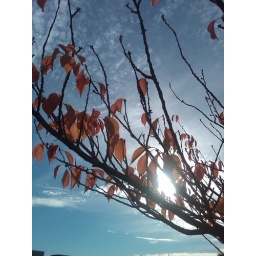
a brilliant silver leaf shining in the tree.....or p'raps just the sun hiding behindunaltered and taken with my phone